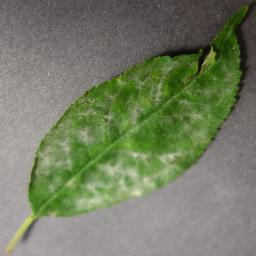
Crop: cherry
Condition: (including_sour)_powdery_mildew